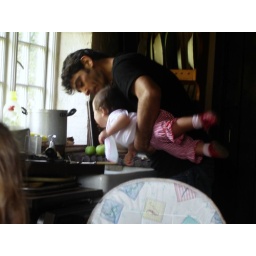
jackie and yumi flying over the sink